Face-off

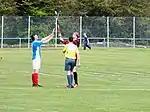
A shinty match begins with a "throw-up" in the centre of the shinty pitch.

A similar technique, known as a bully, is used in field hockey. The two opposing players alternately touch their sticks on the ground and against each other before attempting to strike the ball. Its use as the method of starting play was discontinued in 1981.